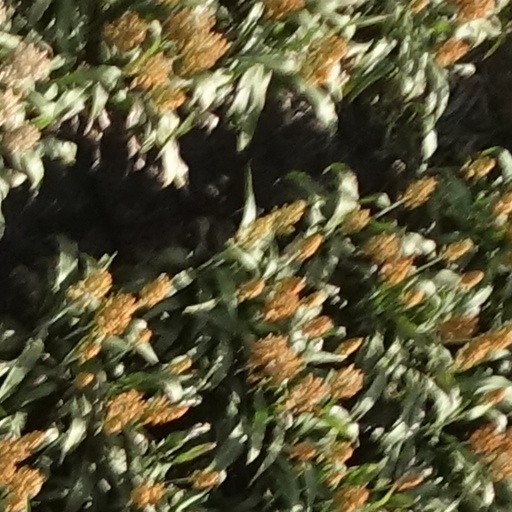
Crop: sorghum